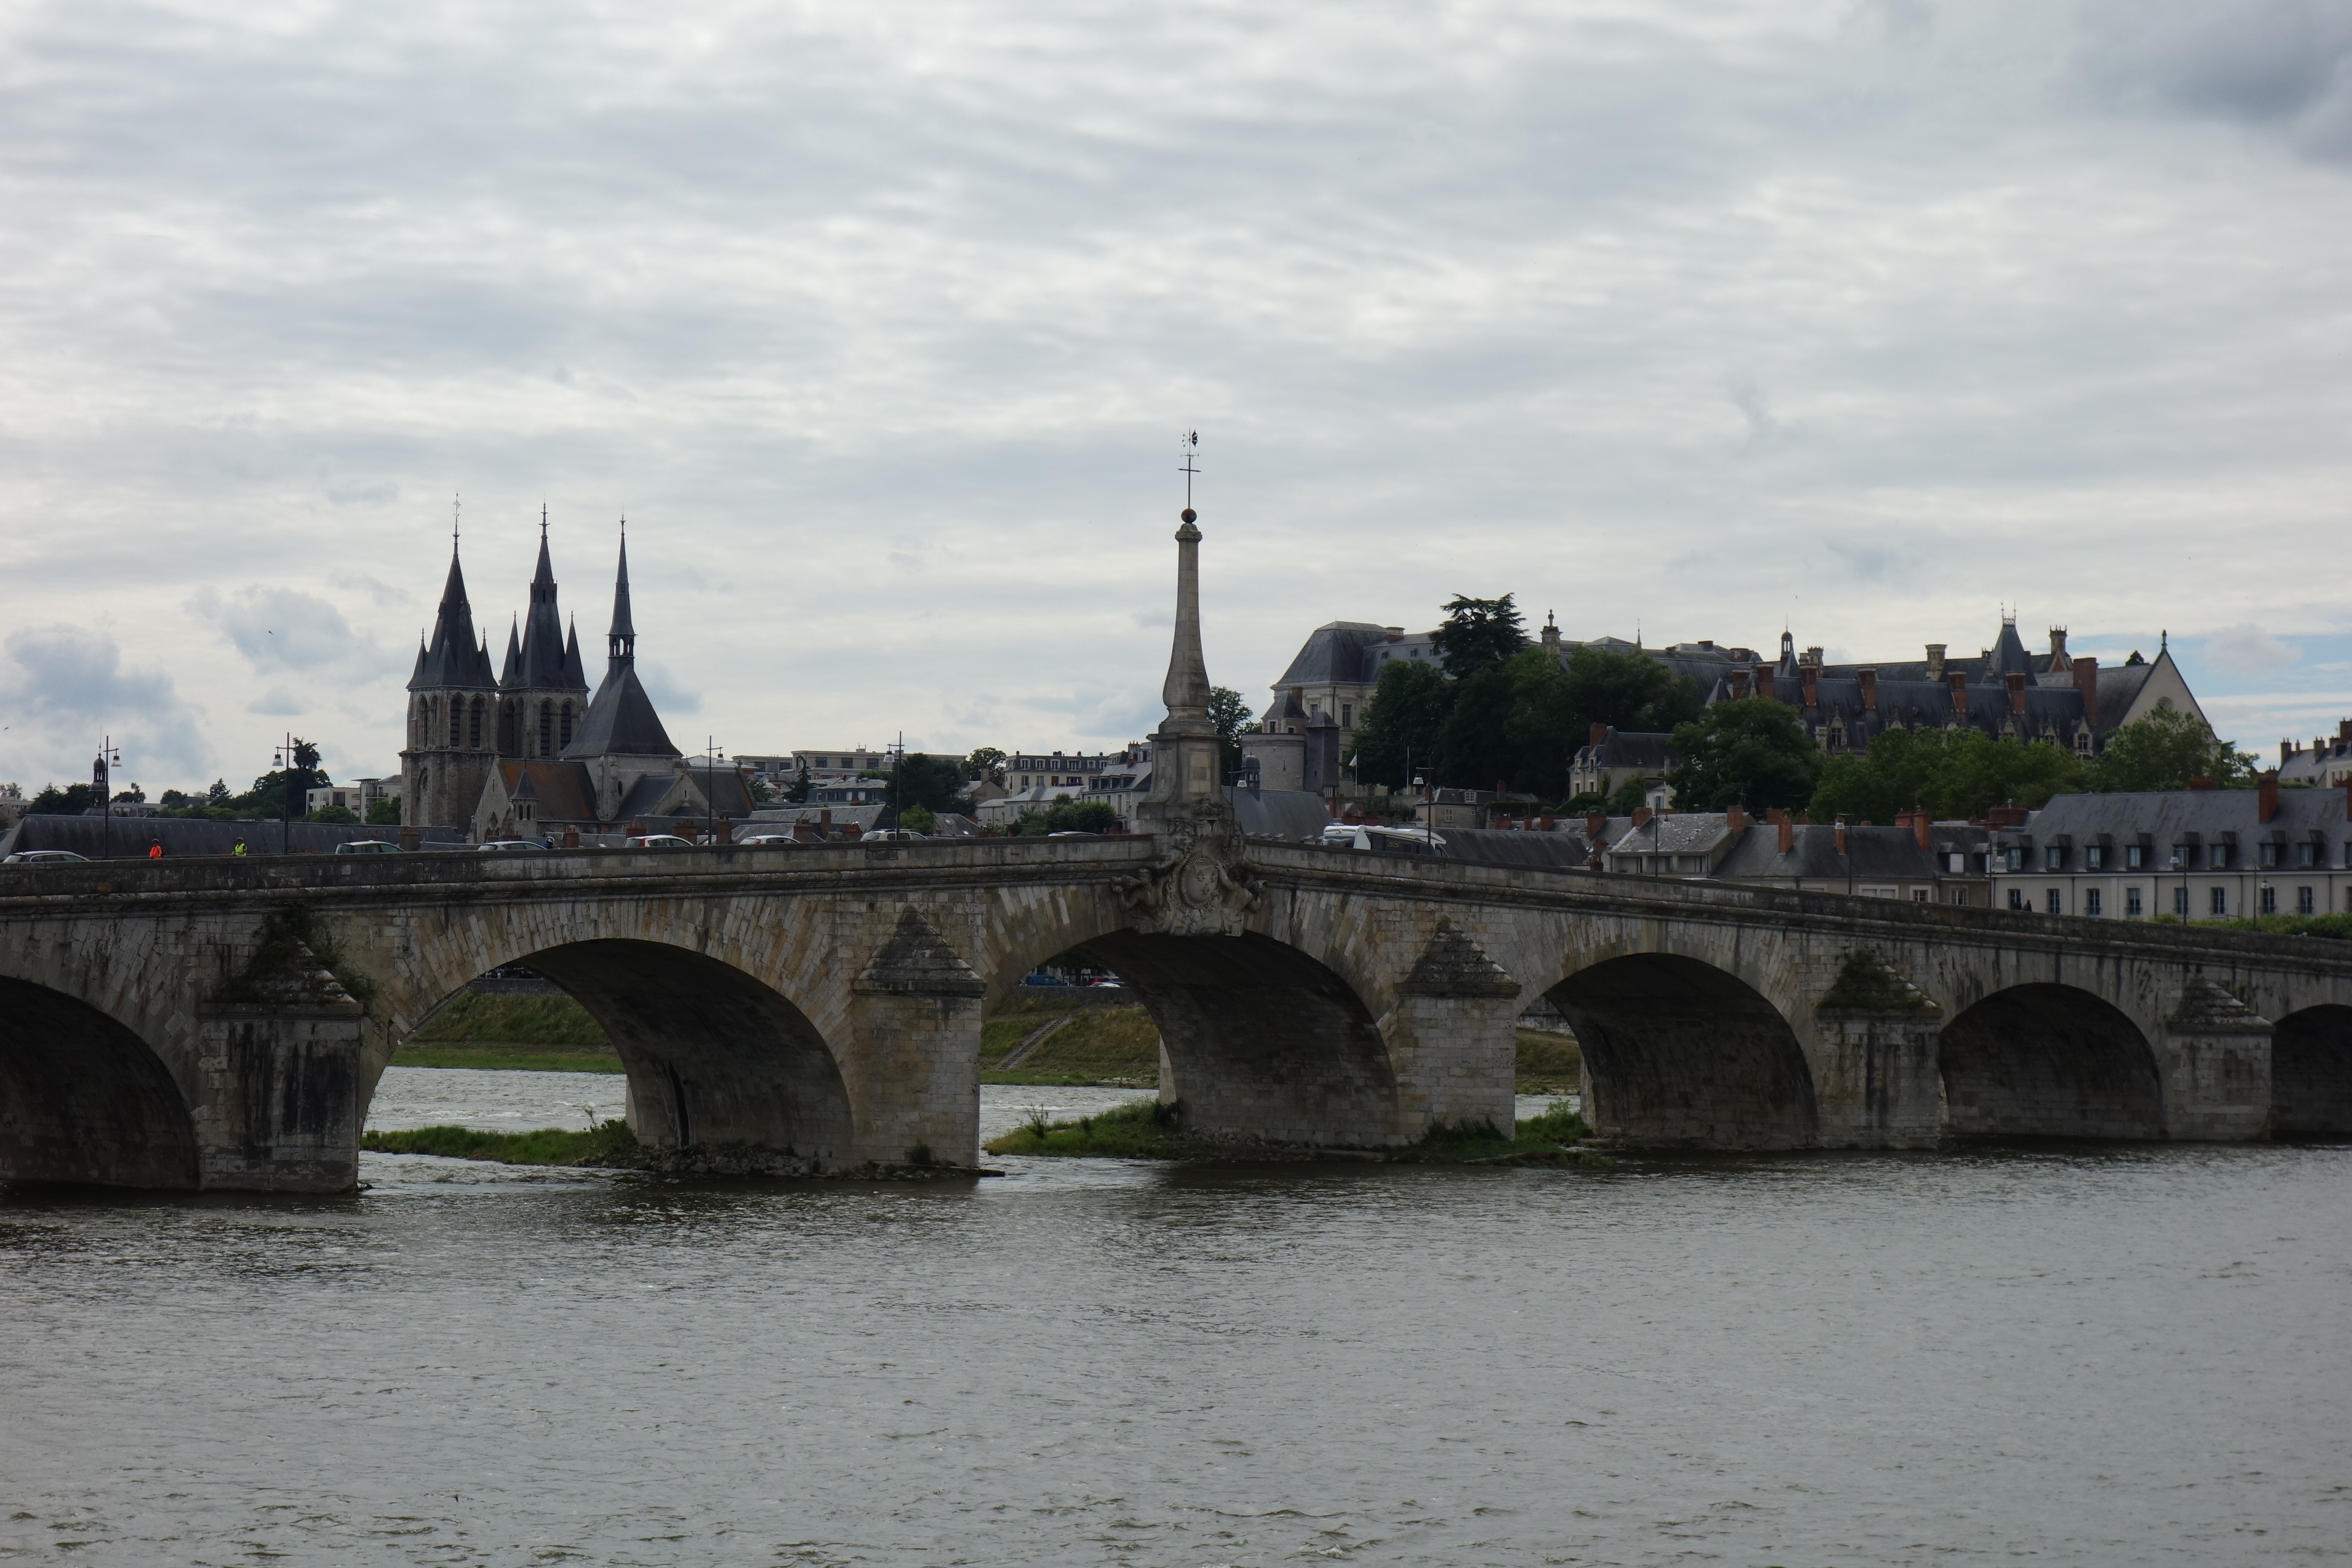
bridge, city, river, france, landmark, tourism, waterway, blois, loire, old bridge, arch bridge, nonbuilding structure